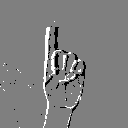
ASL letter: z